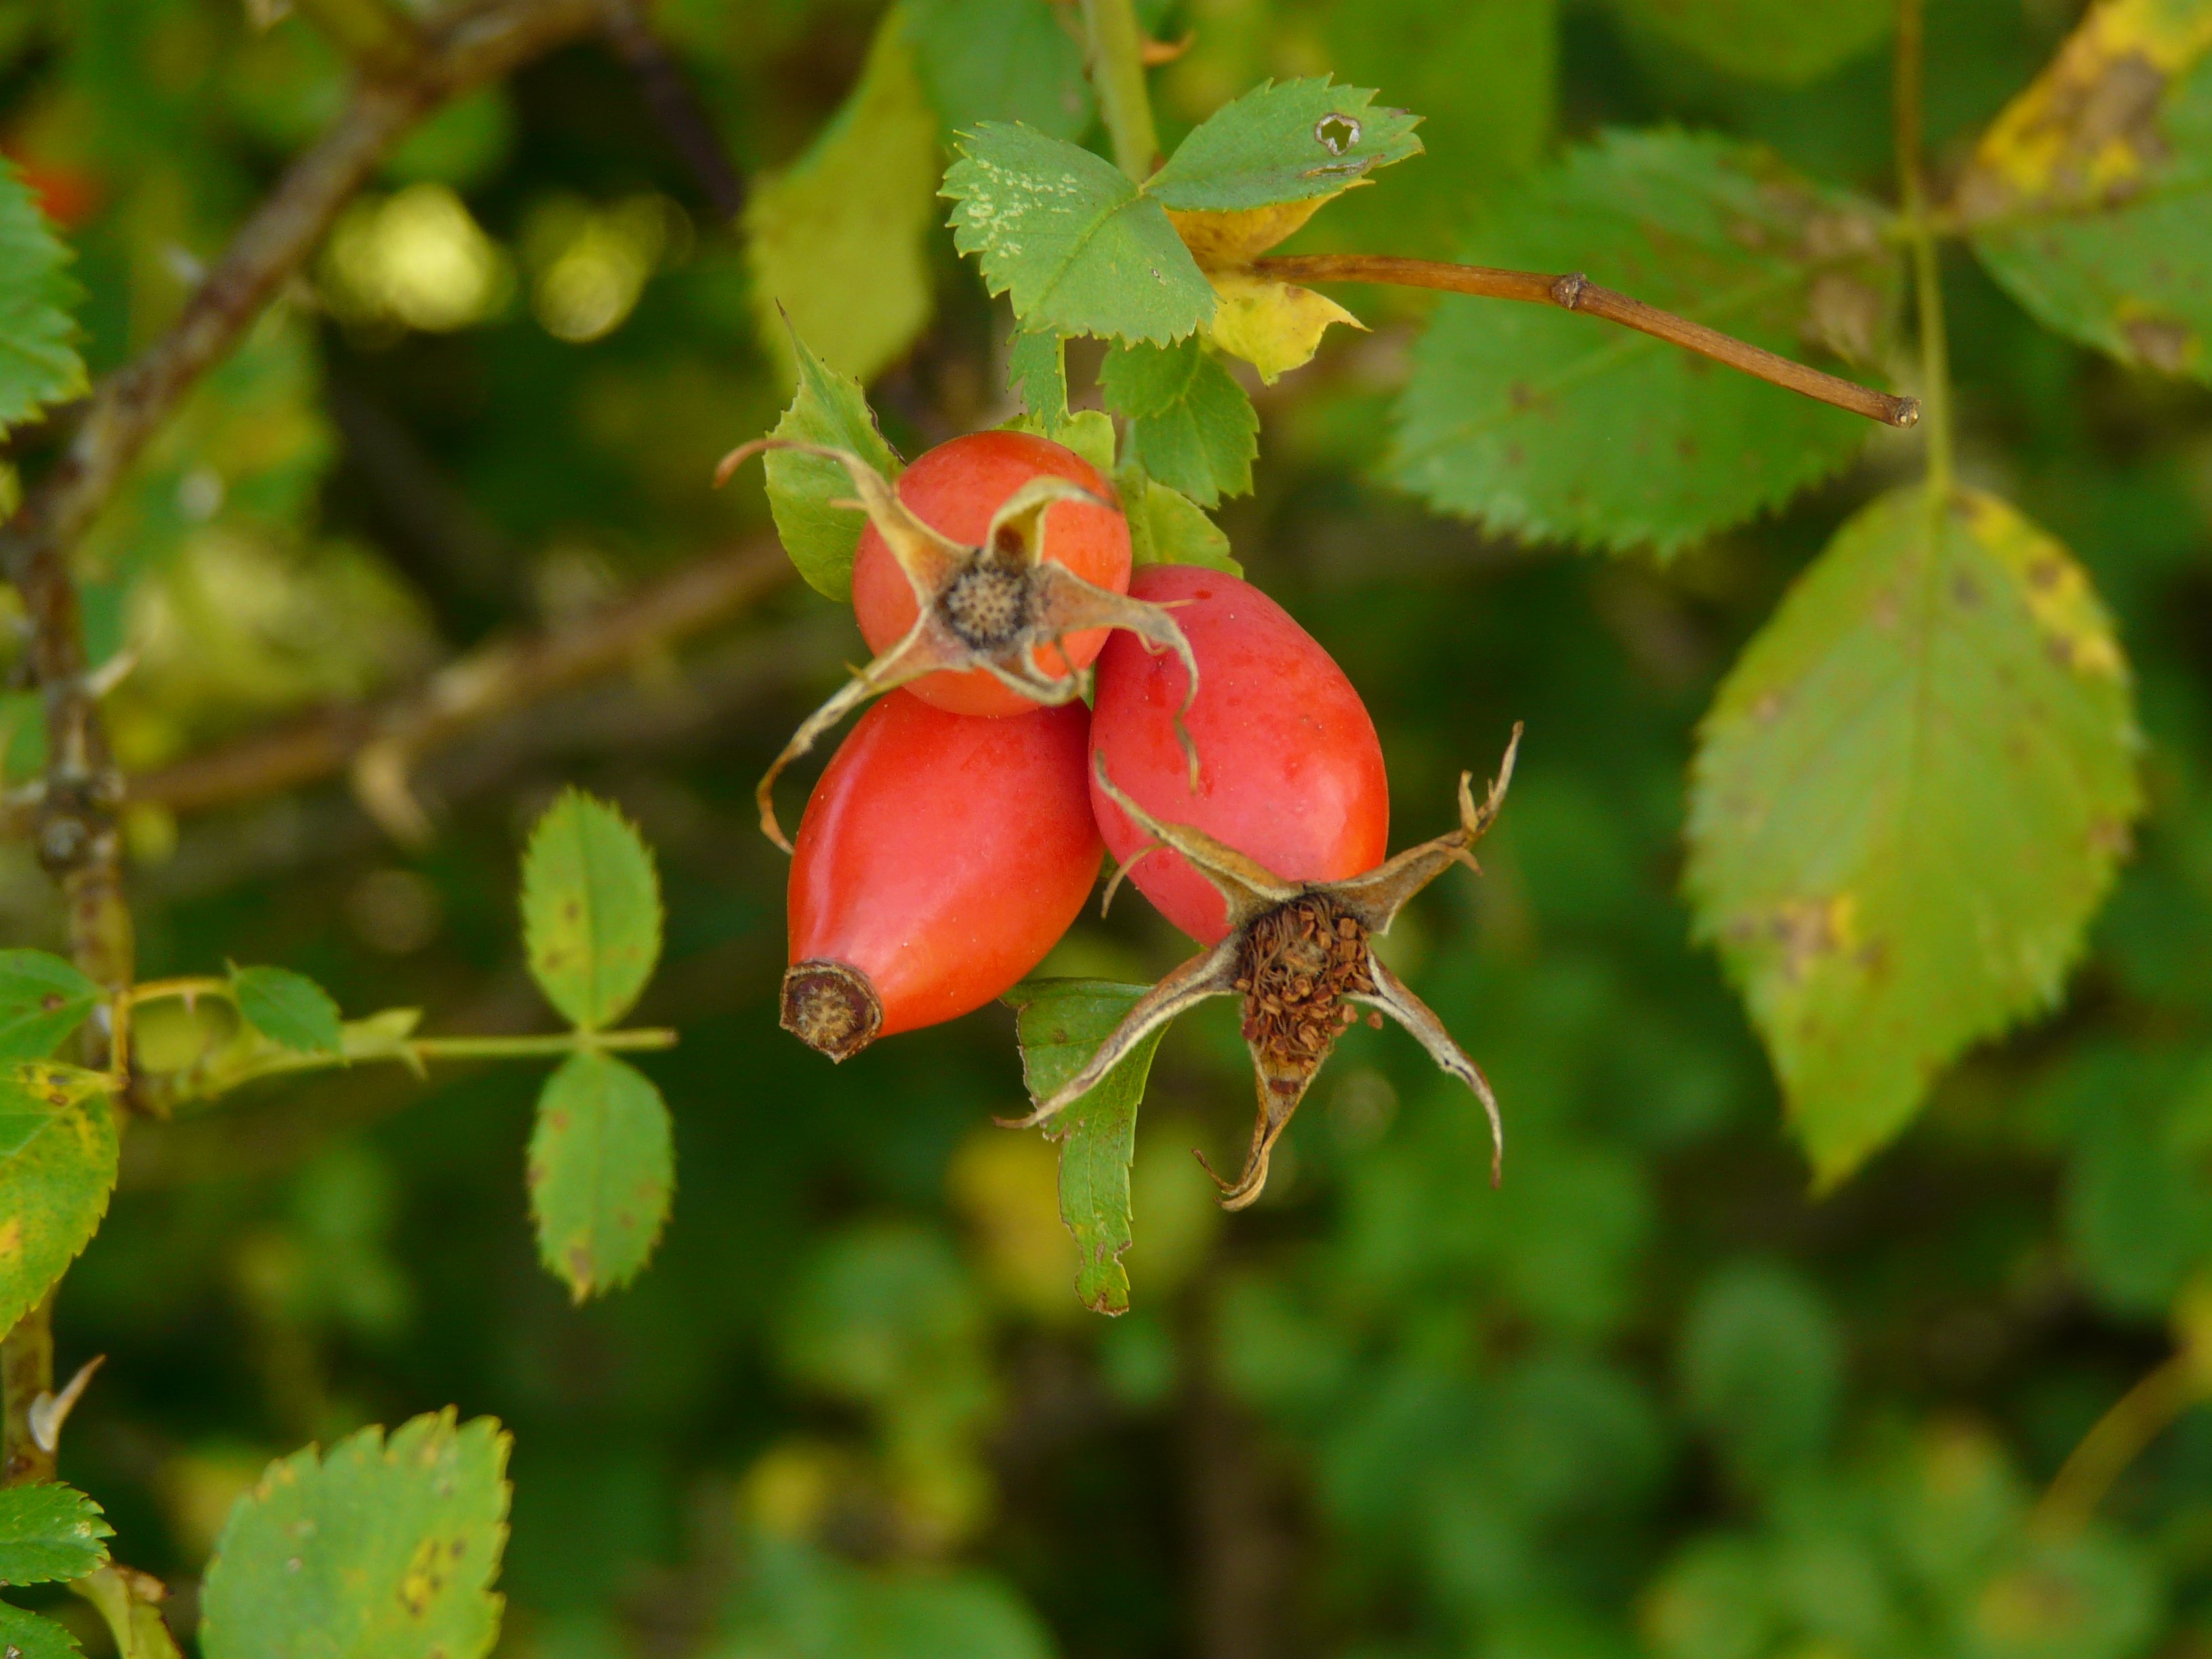
tree, nature, branch, blossom, plant, fruit, berry, leaf, flower, bush, food, green, red, produce, autumn, botany, flora, wildflower, shrub, deciduous, rose hip, macro photography, flowering plant, woody plant, land plant